Big Chuck and Lil' John

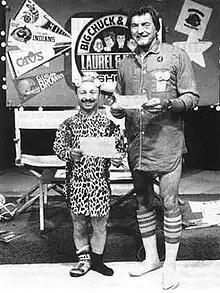
Charles Schodowski (right) and John Rinaldi (left), .

Big Chuck and Lil' John were a duo of entertainers and horror hosts based in Cleveland, Ohio, United States, consisting of Charles Mitchell "Big Chuck" Schodowski (June 28, 1934 – January 19, 2025) and "Lil' John" Rinaldi (born January 19, 1946). They co-hosted a late-night program over Cleveland television station WJW (channel 8) from 1979 until 2007, but Schodowski's tenure at the station dated back to 1961, first as a technician, then as a sidekick for "Ghoulardi" (Ernie Anderson) and a co-host alongside Bob "Hoolihan" Wells.